AutoPulse

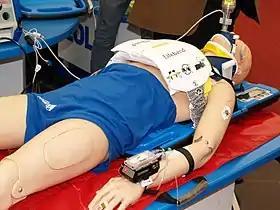
AutoPulse on a Dummy

The AutoPulse is an automated, portable, battery-powered cardiopulmonary resuscitation device created by Revivant and subsequently purchased and currently manufactured by ZOLL Medical Corporation. It is a chest compression device composed of a constricting band and half backboard that is intended to be used as an adjunct to CPR during advanced cardiac life support by professional health care providers. The AutoPulse uses a distributing band to deliver the chest compressions. In literature it is also known as LDB-CPR (Load Distributing Band-CPR).